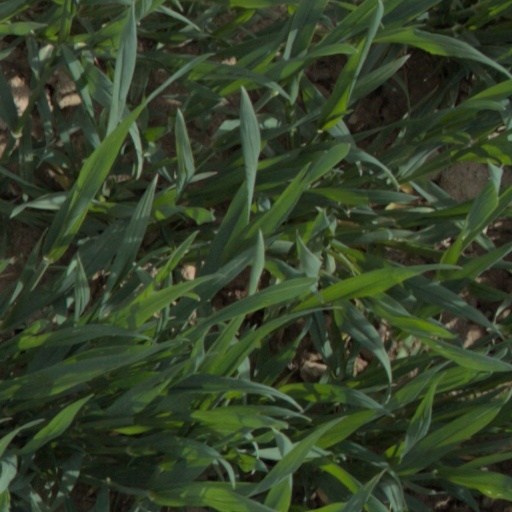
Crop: wheat